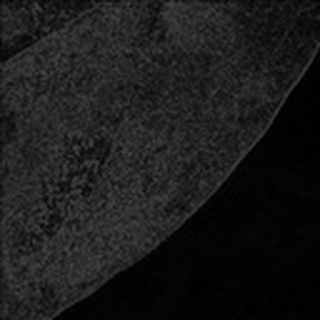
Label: cotton_powdery_mildew